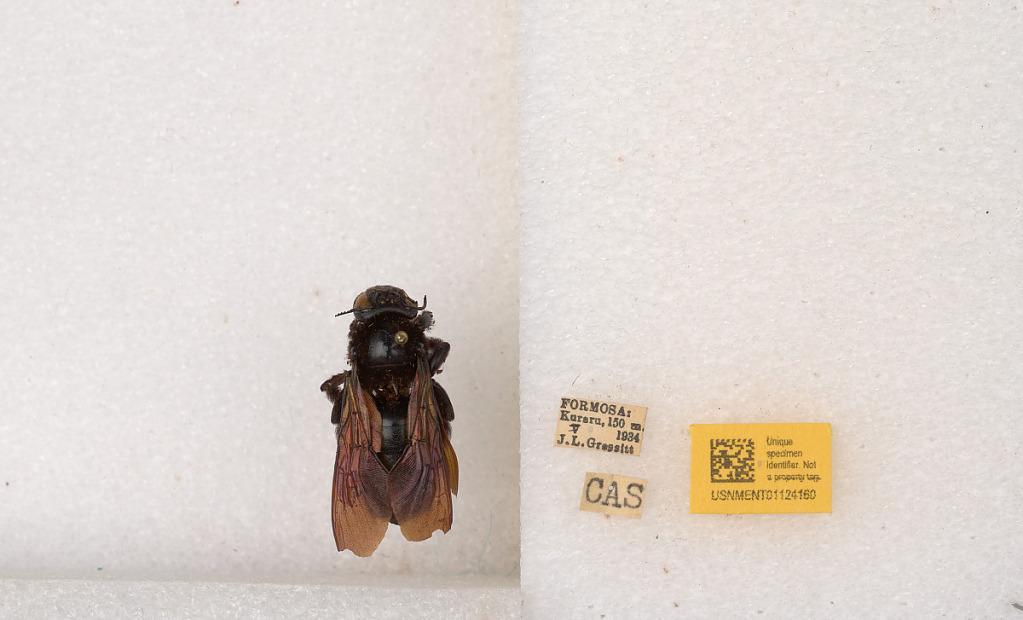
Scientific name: Xylocopa (Biluna) tranquebarorum formosana Matsumura